Eduard Matasek

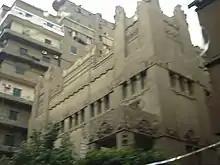
Sha'ar Hashamayim Synagogue

Eduard Matasek (1867–1912) was a noted Austro-Hungarian architect, best known for his Sha'ar Hashamayim Synagogue in Cairo. Himself a Roman Catholic, he designed it together with his (Jewish) partner Maurice Youssef Cattaui.